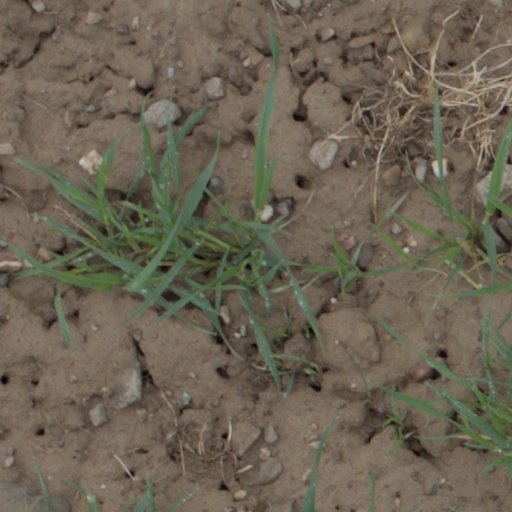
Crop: wheat